Coral Sea Reserves Ramsar Site

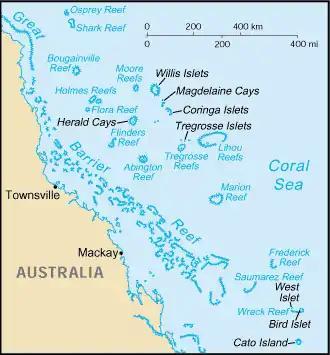
The Coringa Islets and the Magdelaine and Herald Cays, as well as those of Lihou Reef, lie within the Coral Sea Reserves Ramsar Site

The Coral Sea Reserves Ramsar Site comprises the 17,289 km of oceanic island and reef habitats within the former Coringa-Herald National Nature Reserve and the former Lihou Reef National Nature Reserve in the Australian Coral Sea Islands Territory.